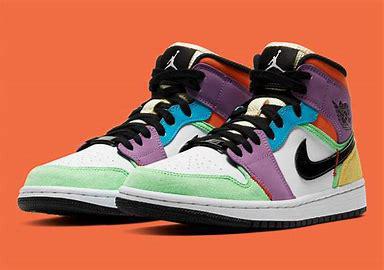
Brand: Jordan
Model: kg Air Jordan 1 Mid